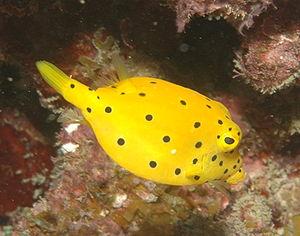
La Grande Barrière de corail est le plus grand récif corallien du monde comptant plus de 2 900 récifs et 900 îles s'étirant de Bundaberg à la pointe du Cap York soit plus de 2 600 kilomètres sur une superficie de 344 400 km². Le récif se situe en Mer de Corail au large du Queensland, en Australie.